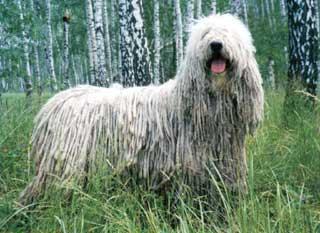
komondor